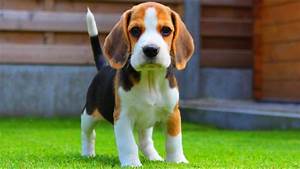
Label: cane